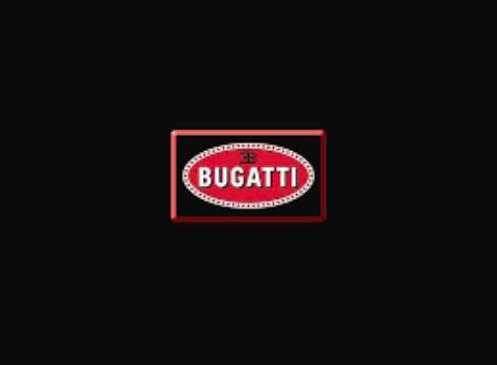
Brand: BUGATTI
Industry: Transportation